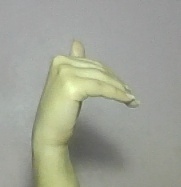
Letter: khaa